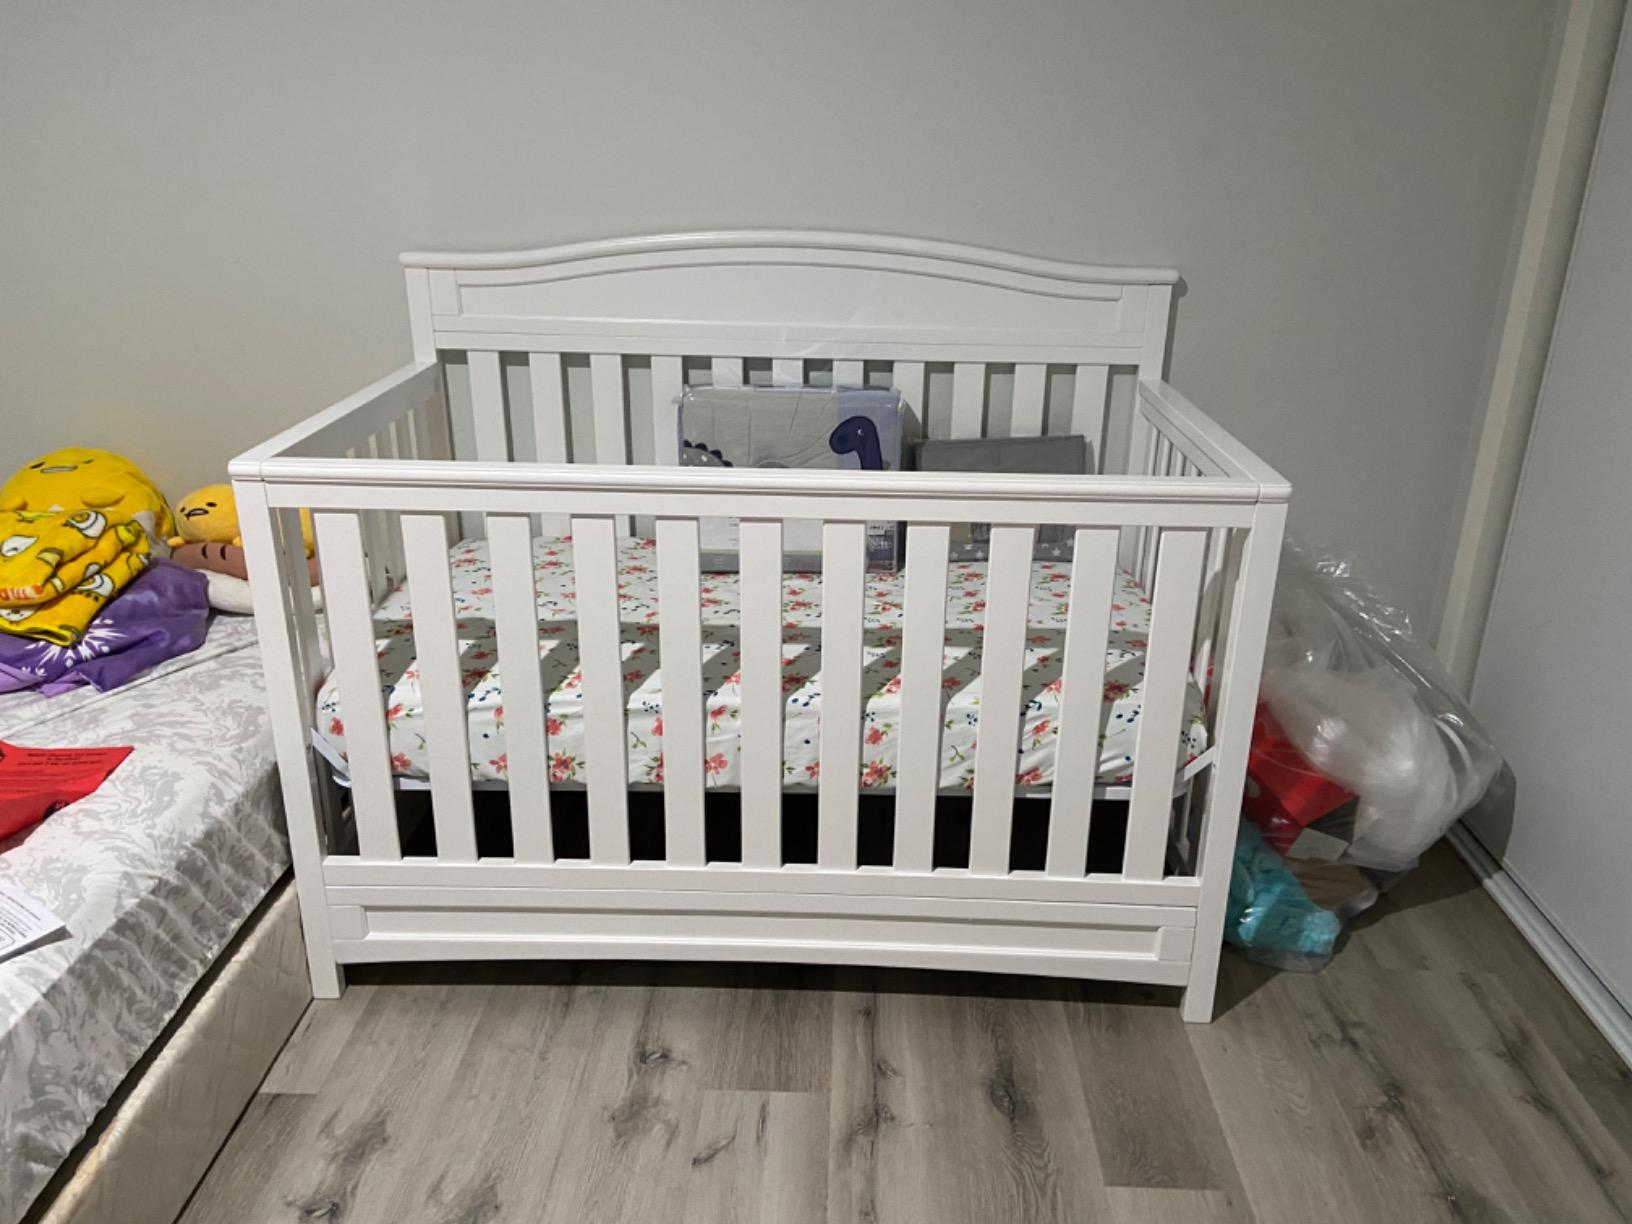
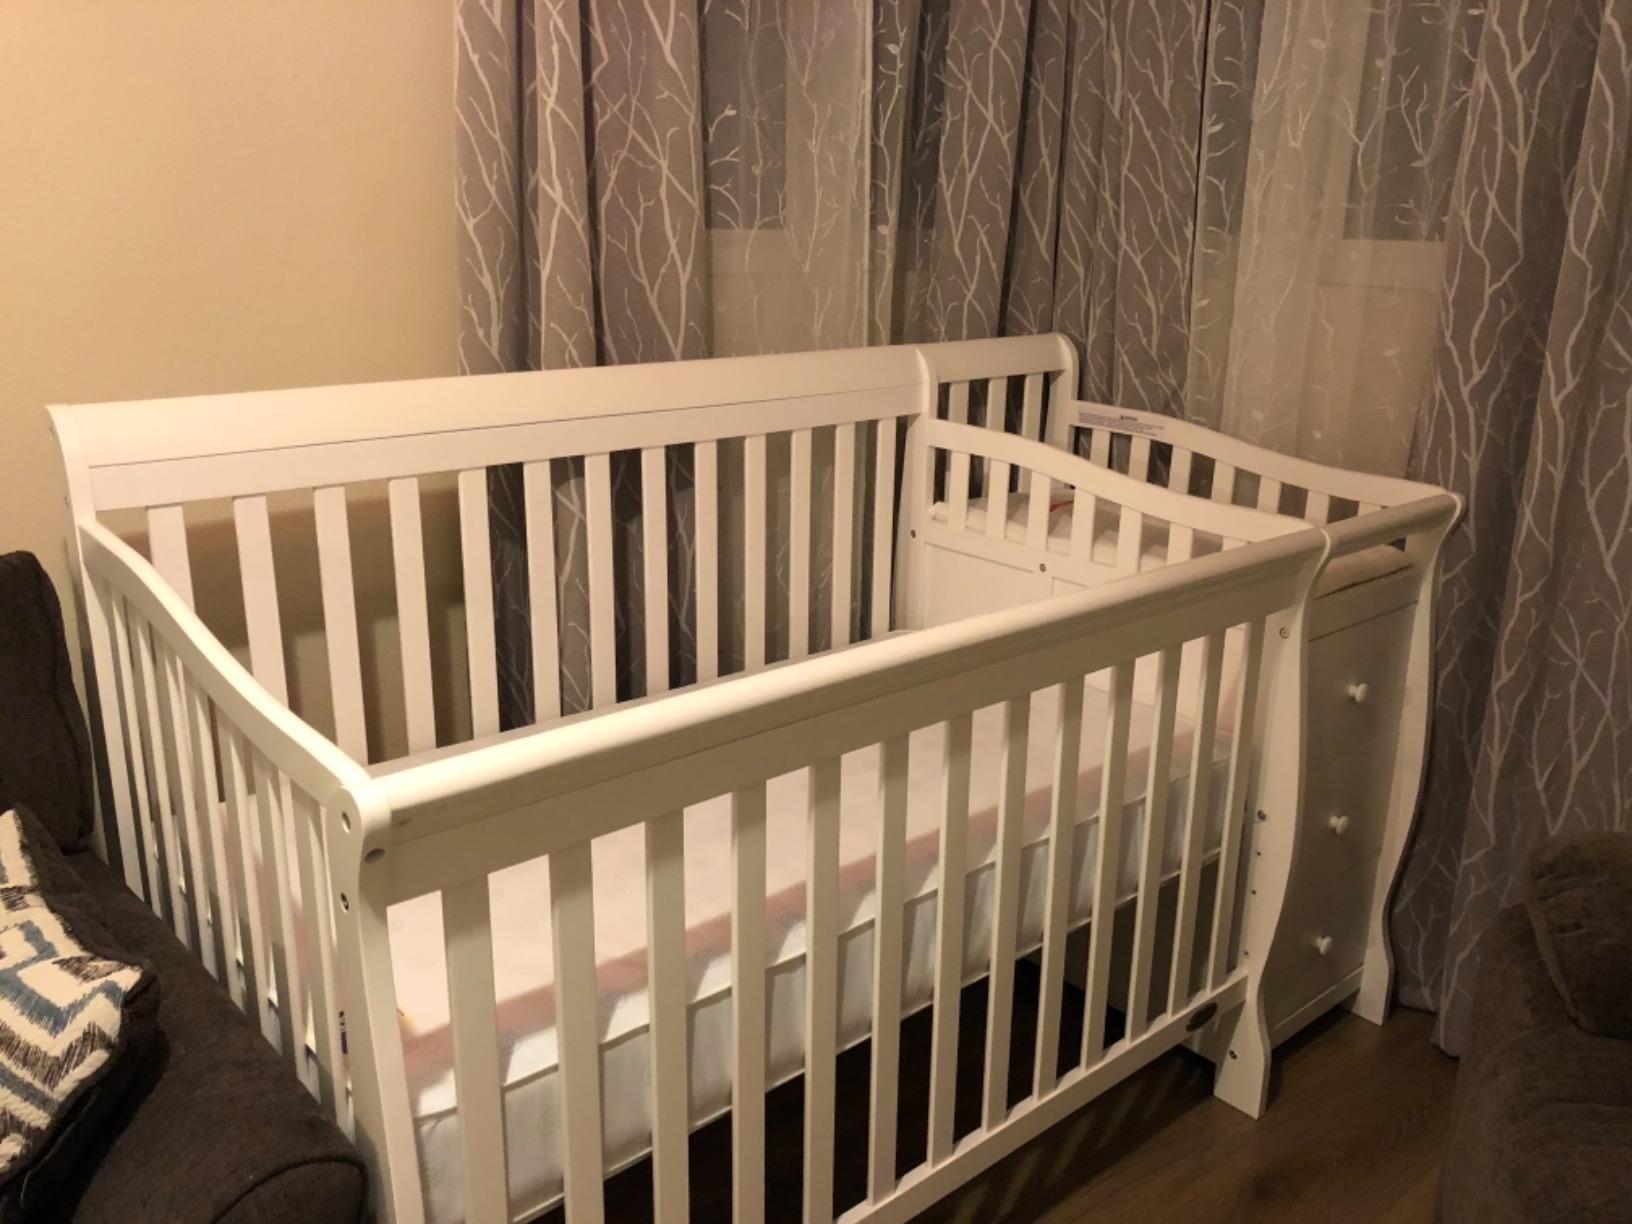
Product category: products_crib
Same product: no